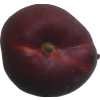
Label: nectarine_flat